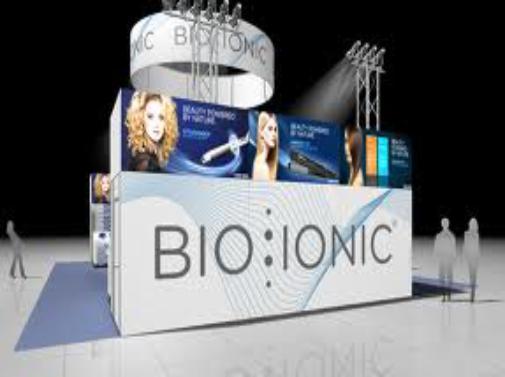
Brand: bio ionic
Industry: Necessities